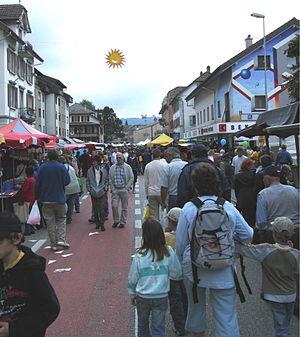
La foire de Chaindon est la principale manifestation annuelle du village de Reconvilier en Suisse. Elle attire chaque premier lundi du mois de septembre près de 50 000 visiteurs pour une population villageoise en temps normal d'environ 2 500. Elle est une des plus grandes manifestations du Jura bernois et fait partie de la liste des traditions vivantes de Suisse.